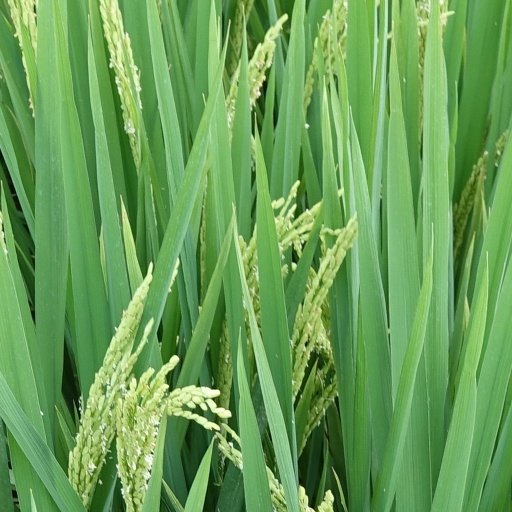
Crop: rice